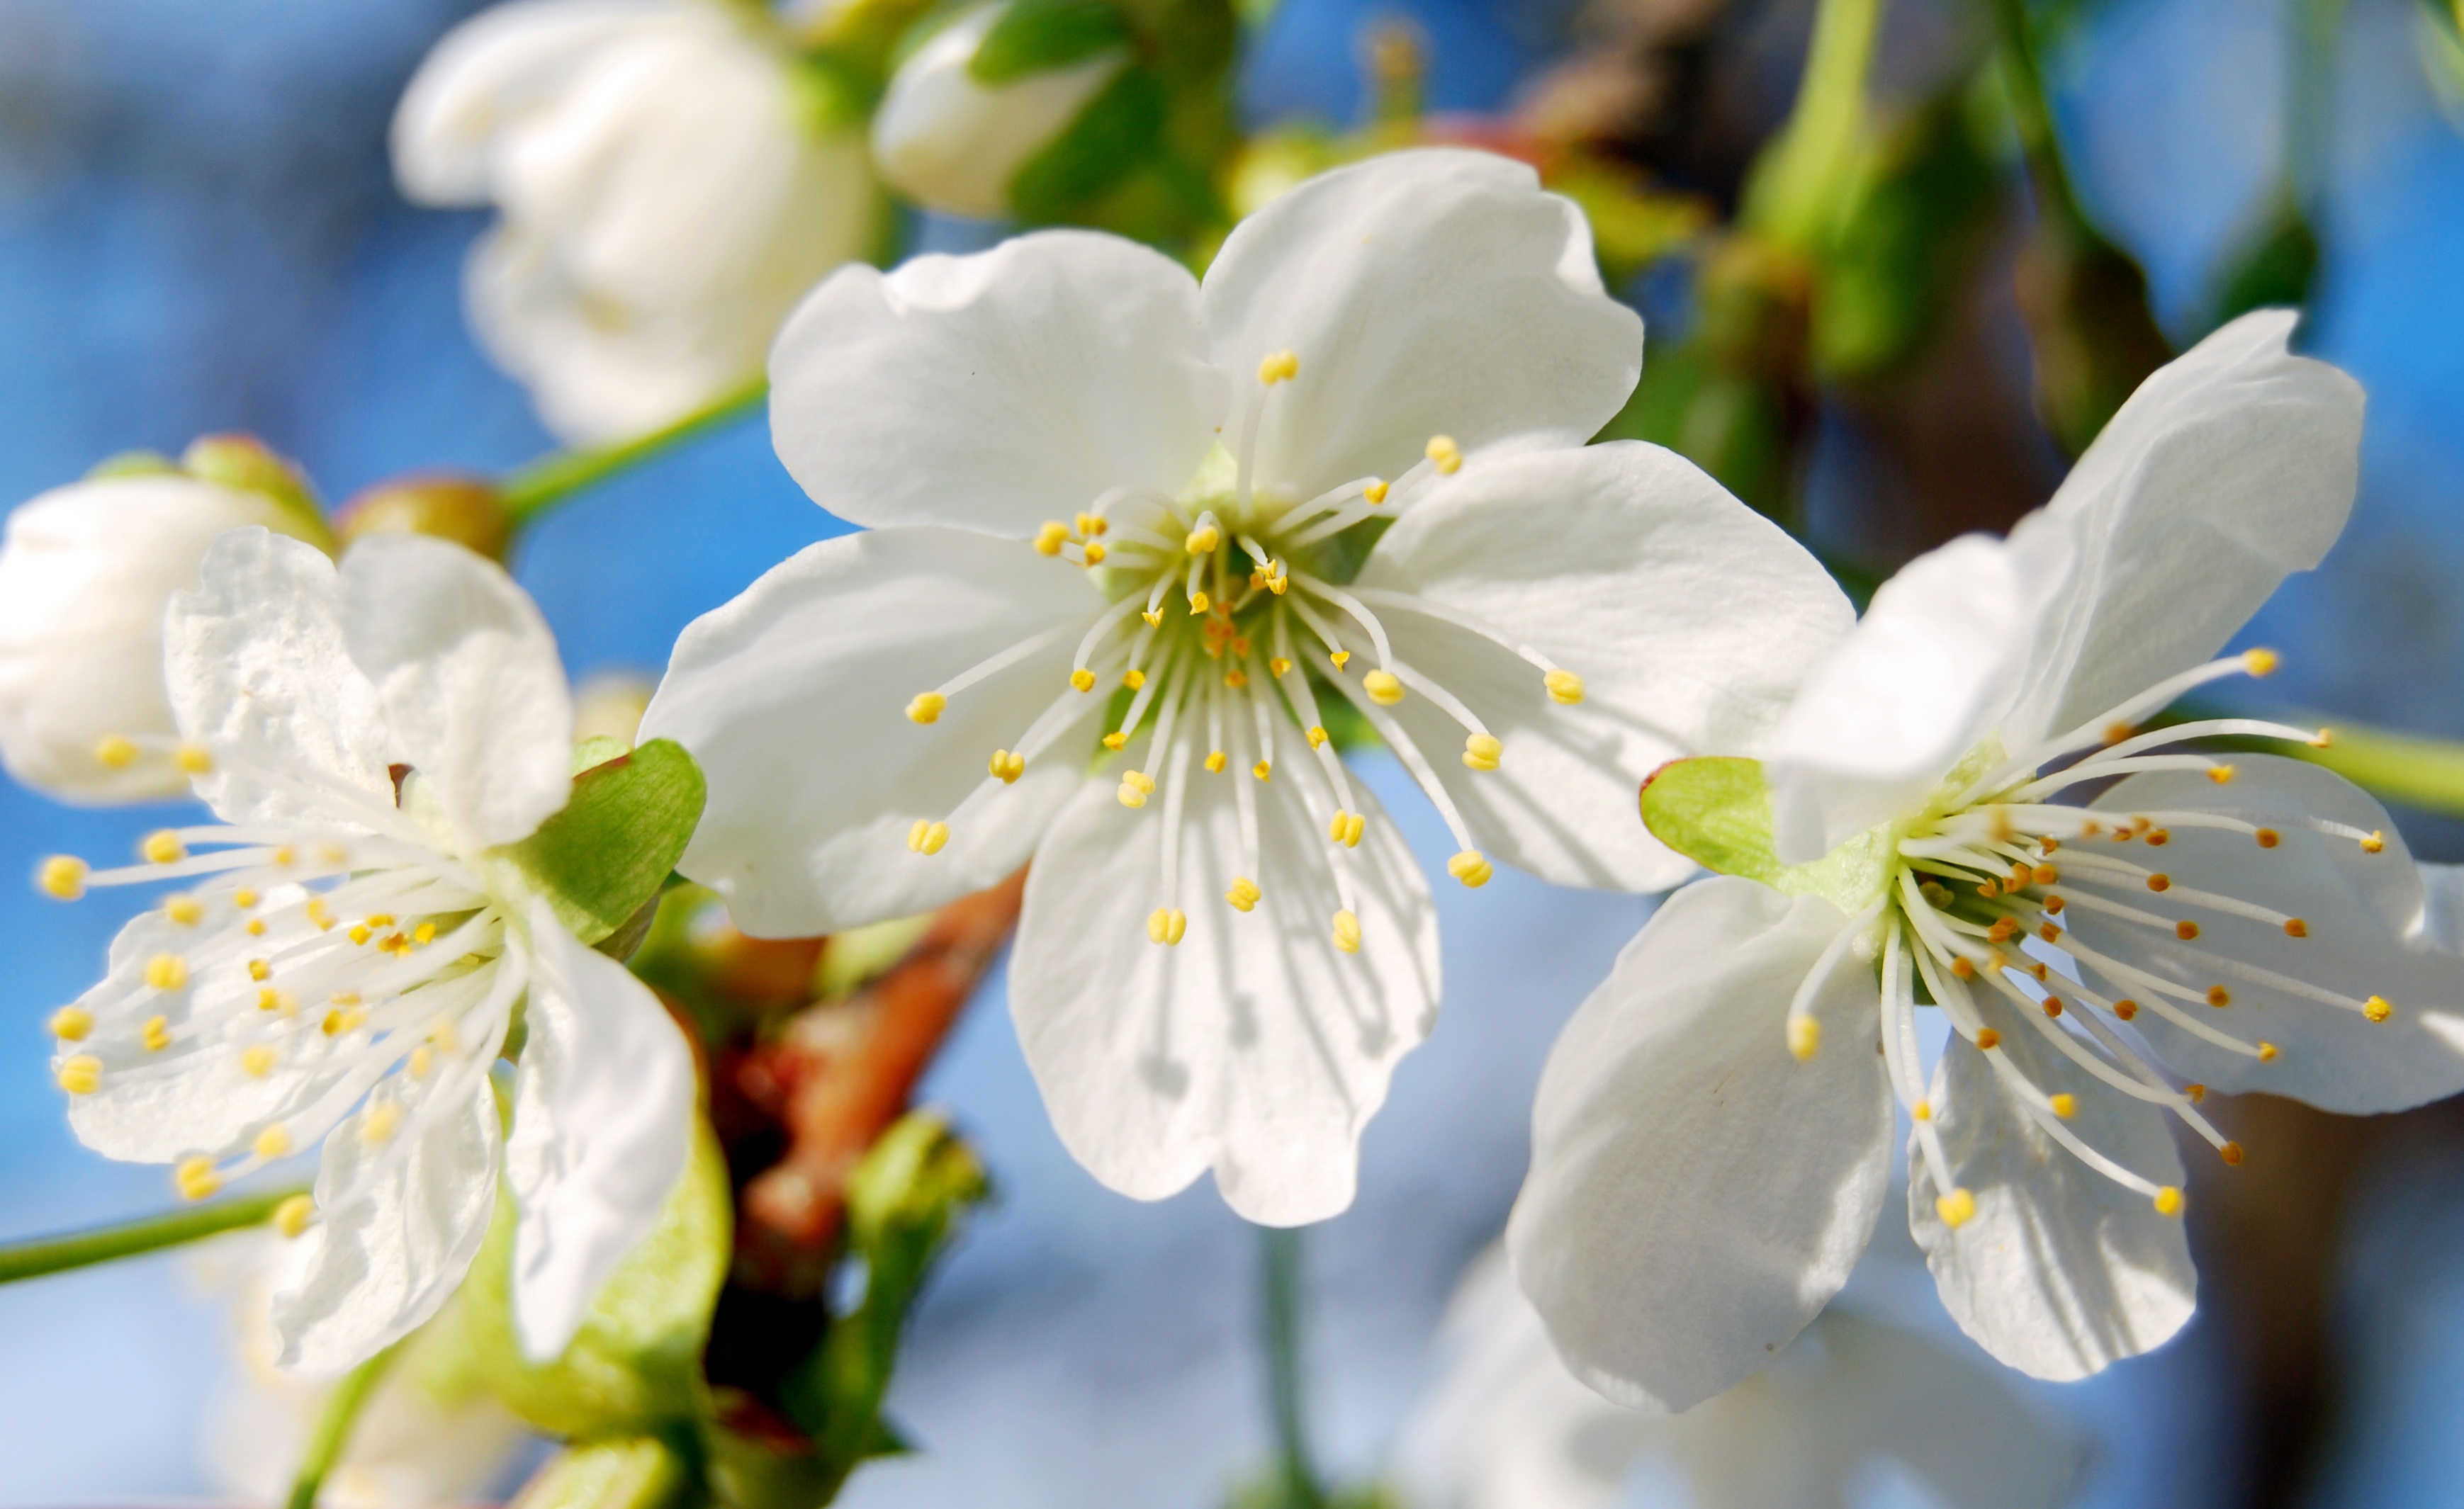
tree, nature, branch, blossom, plant, sunlight, flower, petal, food, spring, produce, botany, flora, wildflower, flowers, close up, macro photography, flowering plant, cherry blossoms, land plant